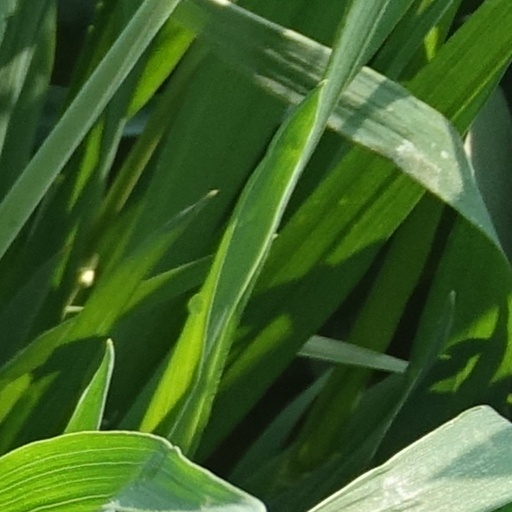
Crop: wheat